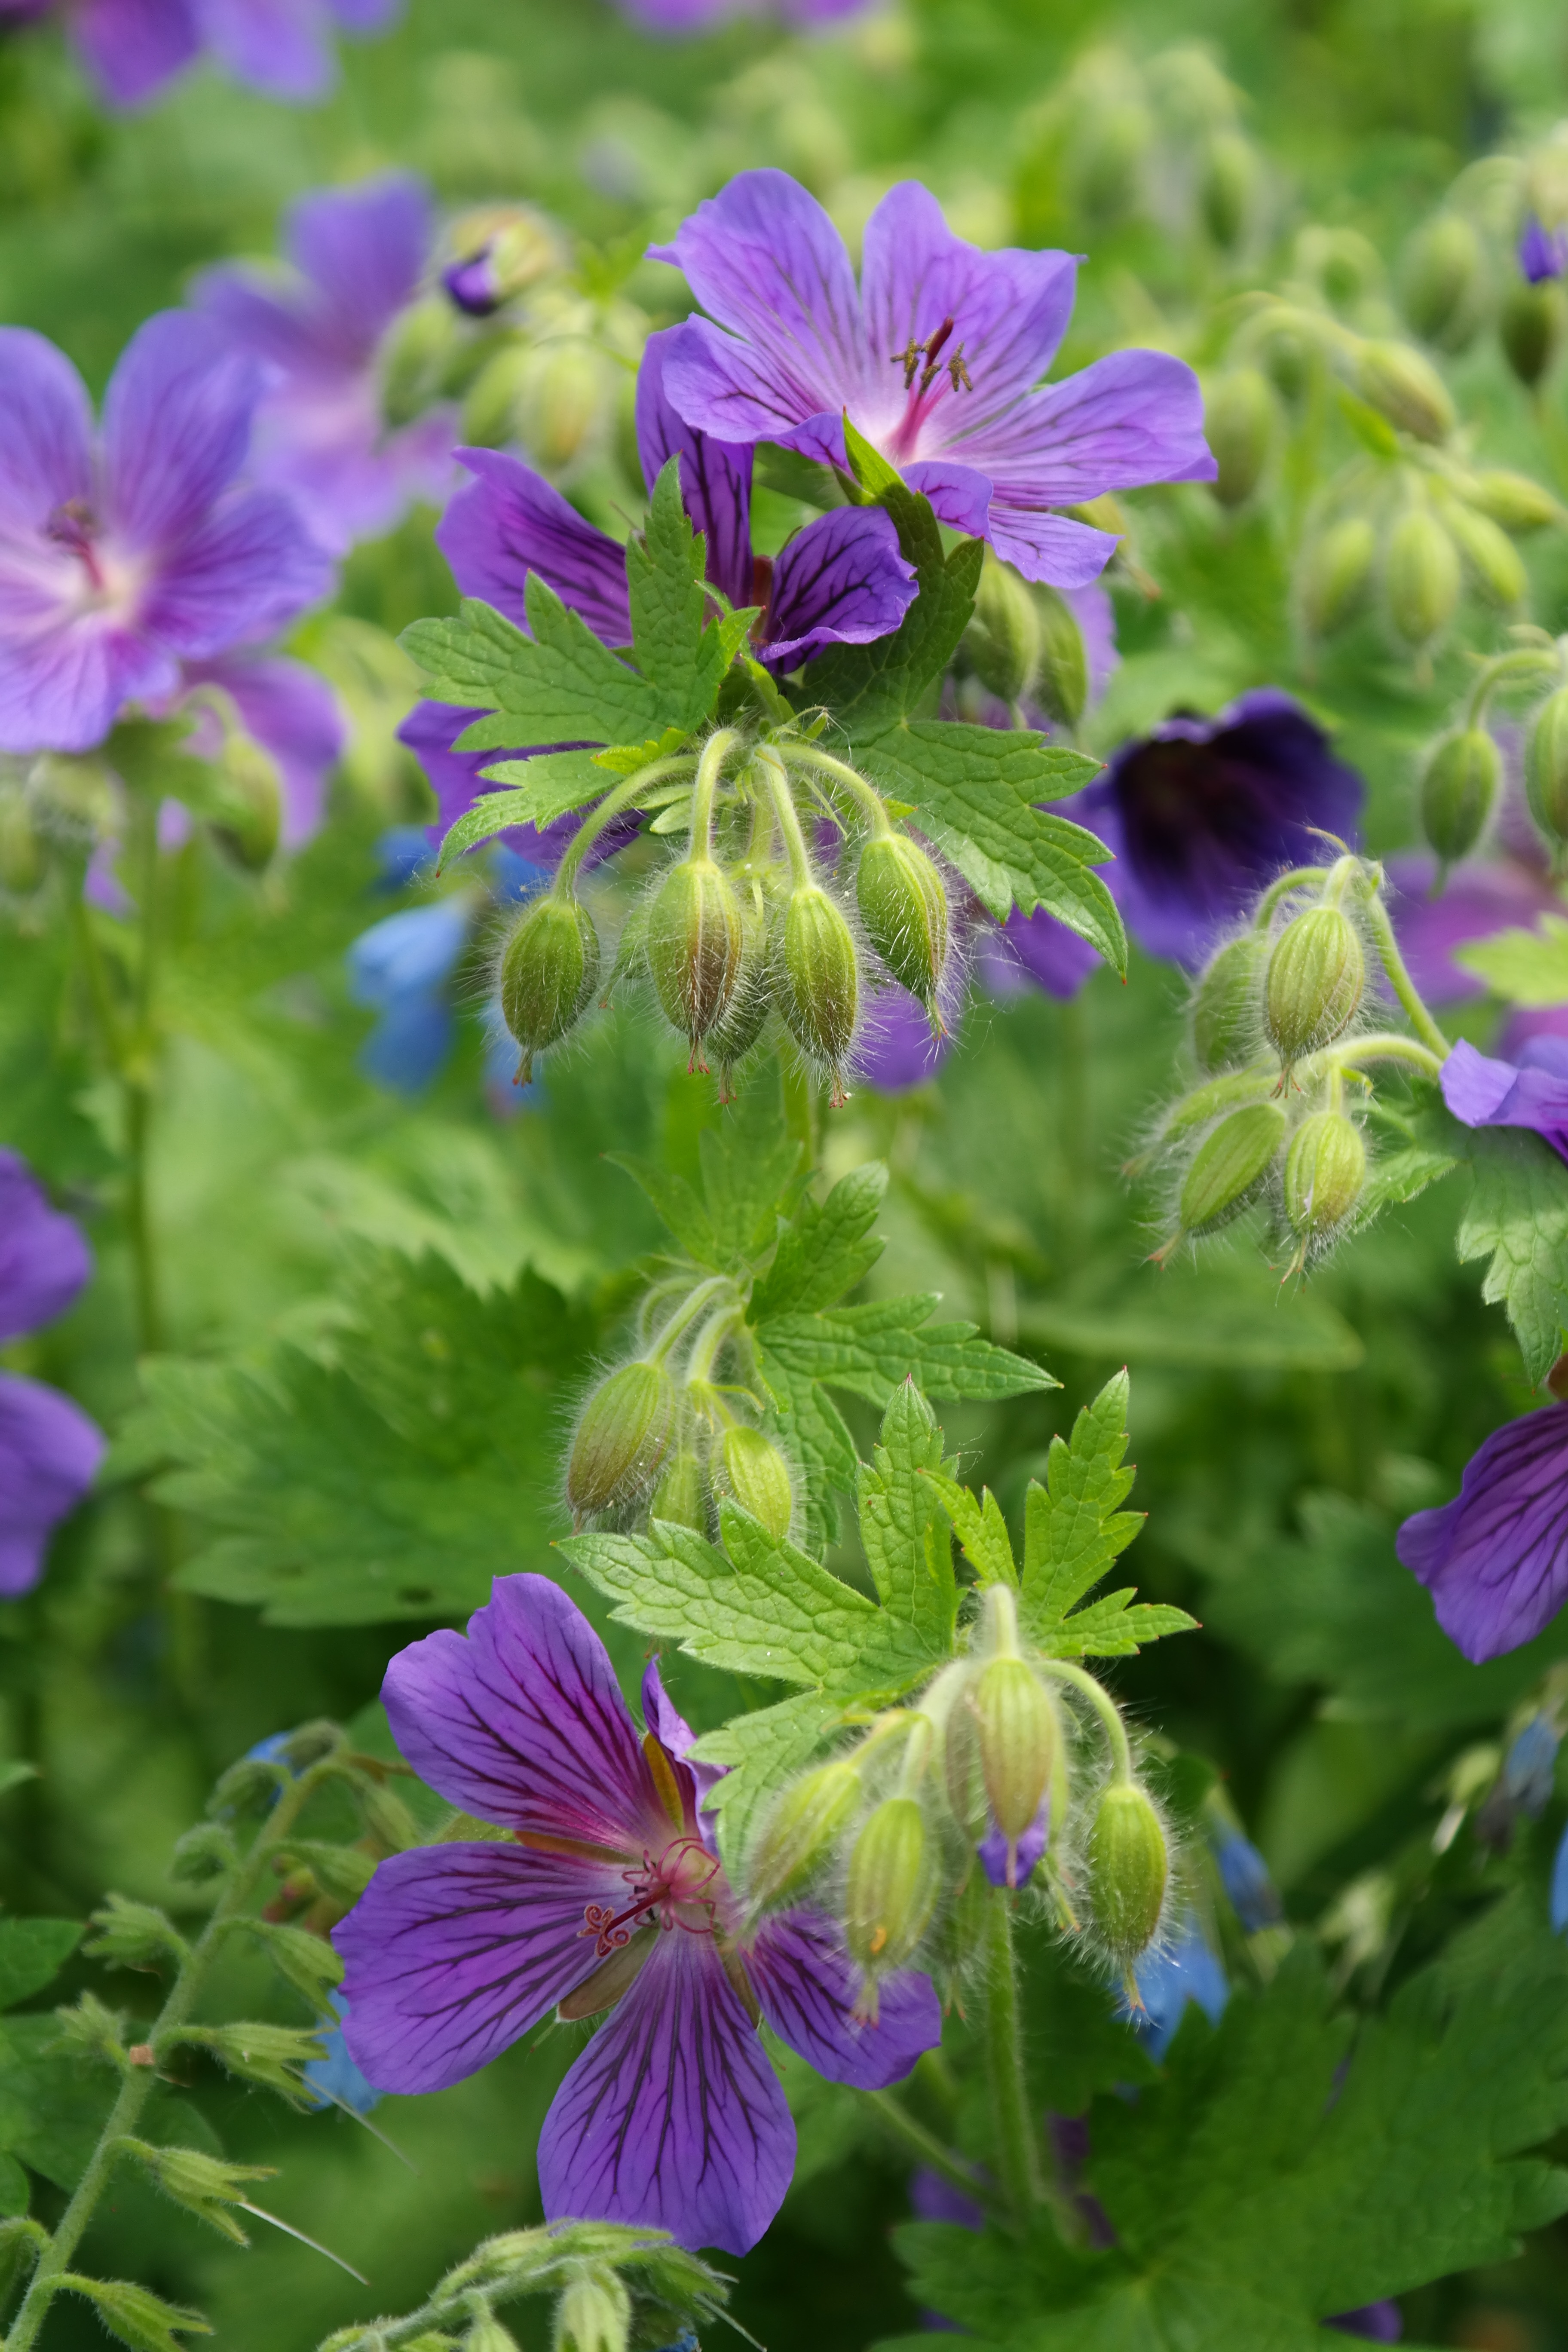
blossom, plant, field, flower, purple, bloom, green, flora, wildflower, geranium, violet, stamen, sap, viola, cranesbill, stamens, ornamental plant, stamina, garden plant, ground cover, flowering plant, blue violet, geraniaceae, flower petals, geranium cinereum, geranium greenhouse, annual plant, land plant, violet family, geraniales, grand geranium, geranium hybrid, geranium platypetalum